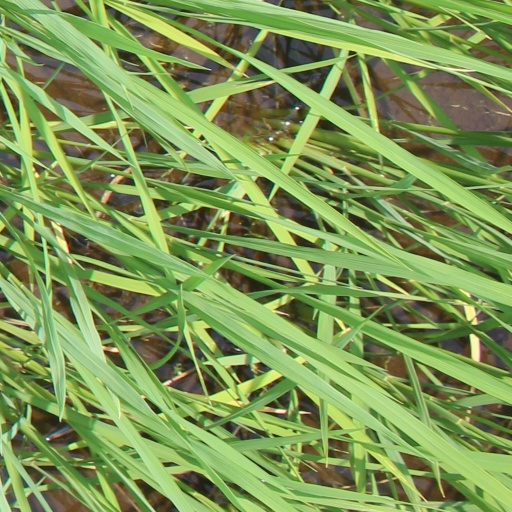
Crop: rice